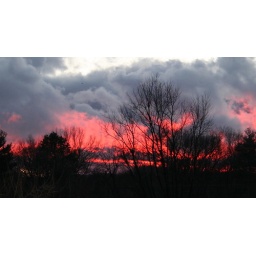
&amp;quot;The trees were gazing up into the skyTheir bare arms stretched in prayer for the snows&amp;quot;-Alexander Smith &amp;quot;A Life Drama&amp;quot;